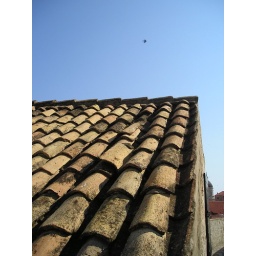
The roof of a building in Dubrovnik